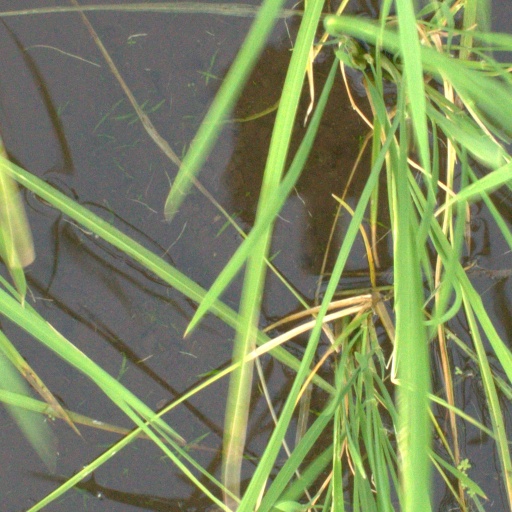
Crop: rice